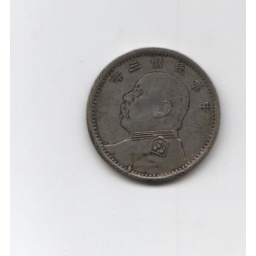
A chinese coin I found in a paper bag in the top of my closet.